Geography of Panama

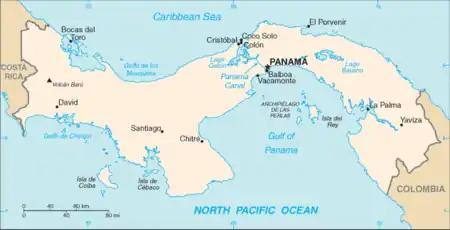
A map of Panama

Panama is a country located in Central America, bordering both the Caribbean Sea and the Pacific Ocean, between Colombia and Costa Rica. Panama is located on the narrow and low Isthmus of Panama.